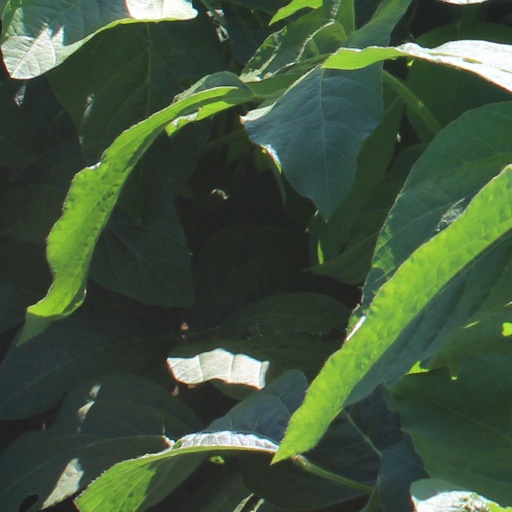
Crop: soybean